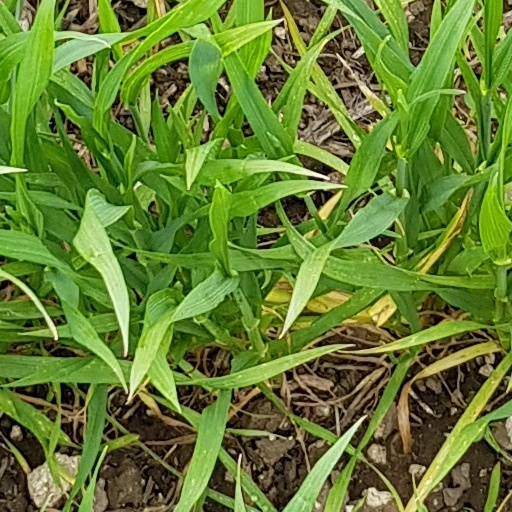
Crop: wheat